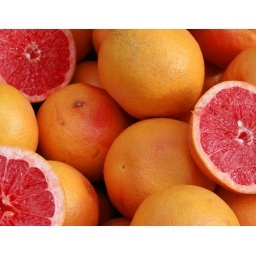
Wandering around the local market and annoying the stall holders by taking pictures of their fruit rather than buying them!